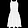
Label: Dress